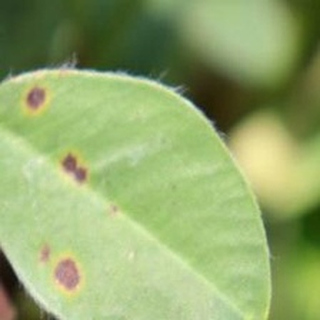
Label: groundnut_early_leaf_spot